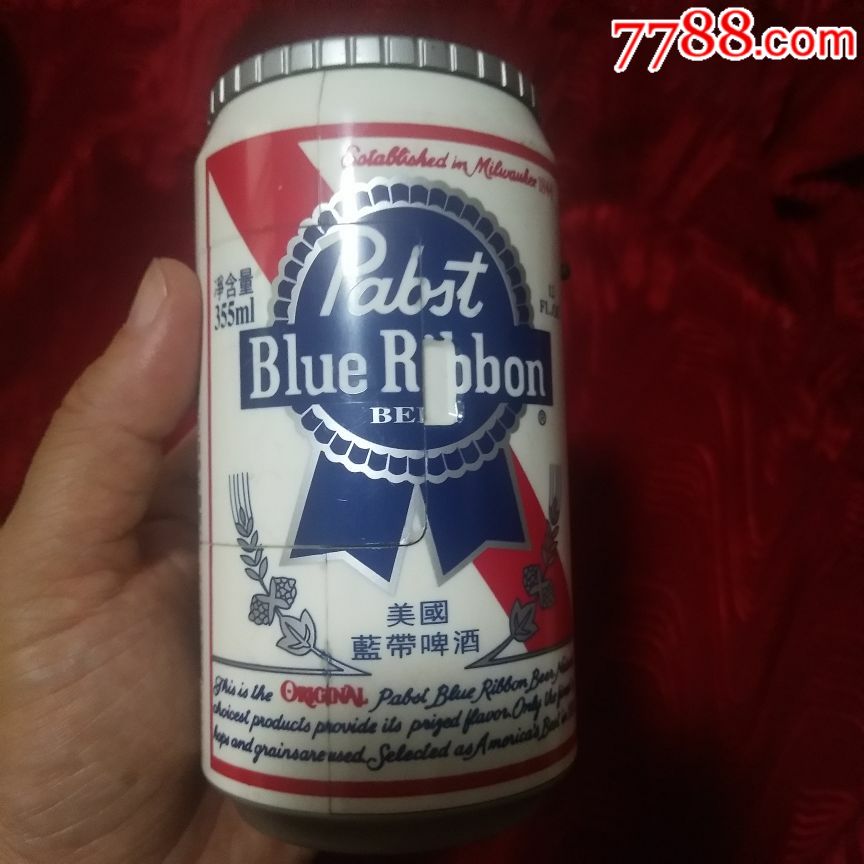
Label: metal